Shenzhen

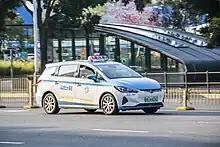
A BYD electric taxi in Shenzhen

As Shenzhen is located in Guangdong, the city historically had a Cantonese culture before its transition to a SEZ. The competitive culture that the city promotes among the youth have also used the term "Shenzhen speed", which resulted from the fast construction of the tallest building in Shenzhen. The term also describes a period of constant competition, quick changes, and high-efficiency.